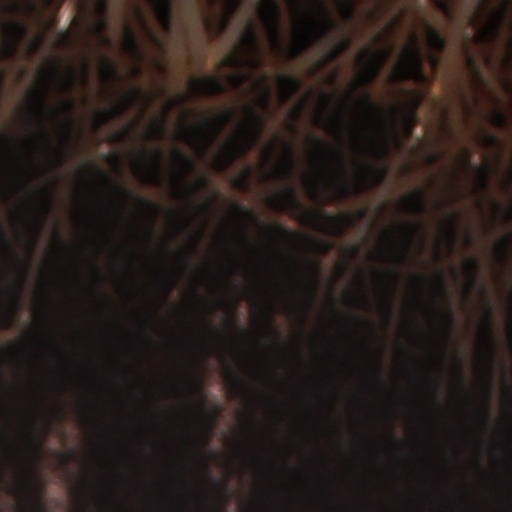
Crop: wheat